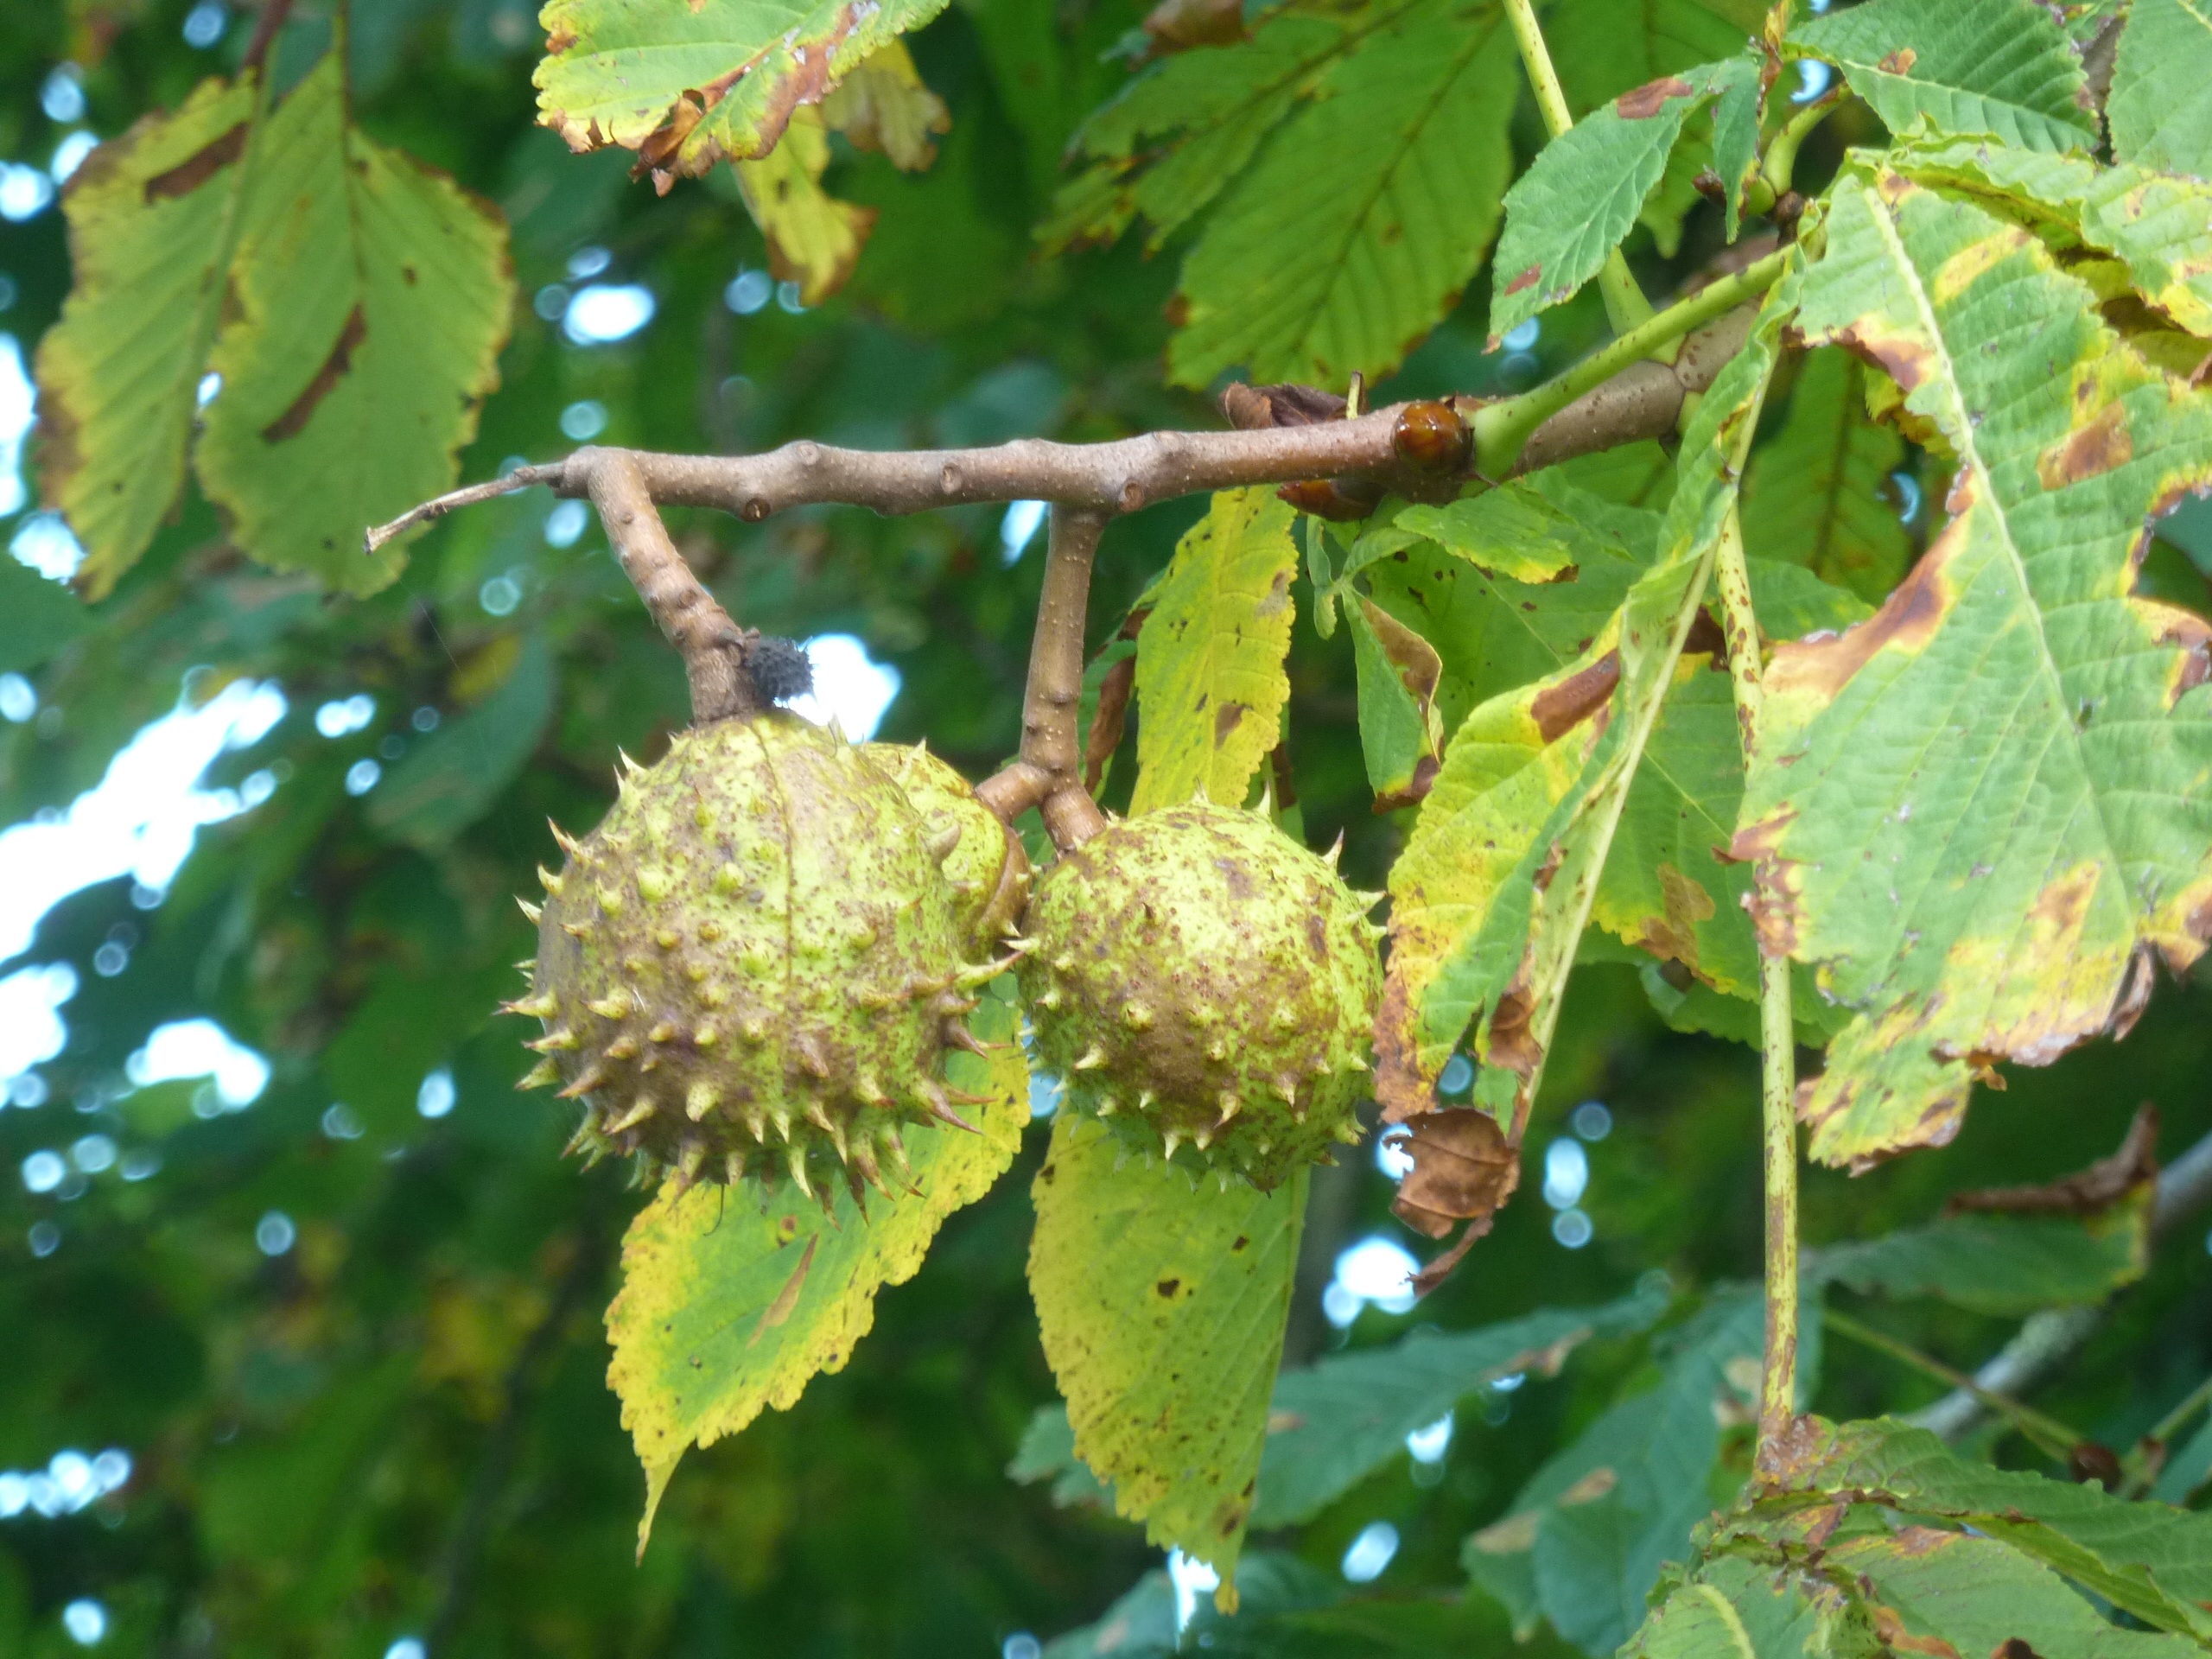
tree, branch, prickly, plant, fruit, leaf, flower, food, produce, evergreen, autumn, seeds, shrub, deciduous, october, chestnut, chestnut tree, mulberry, chestnut fruit, flowering plant, woody plant, land plant, red mulberry